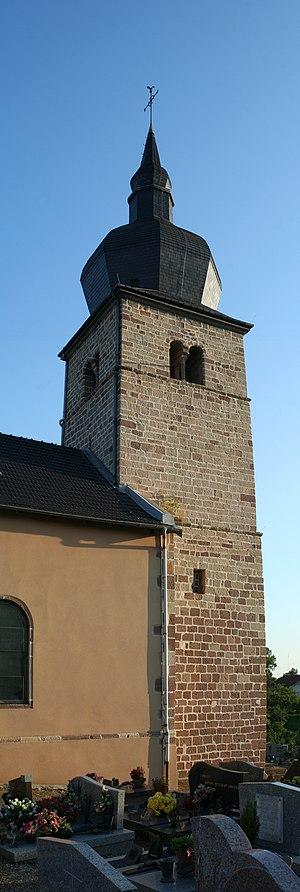
Clocher en grès rose de l'église d'Housseras (Vosges)
Housseras est une commune française située dans le département des Vosges, en région Grand Est.